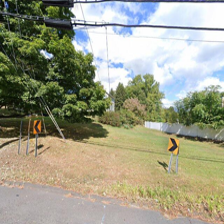
Label: streetView